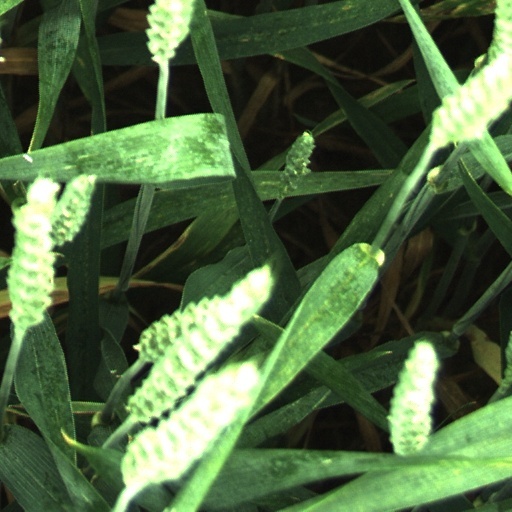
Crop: wheat